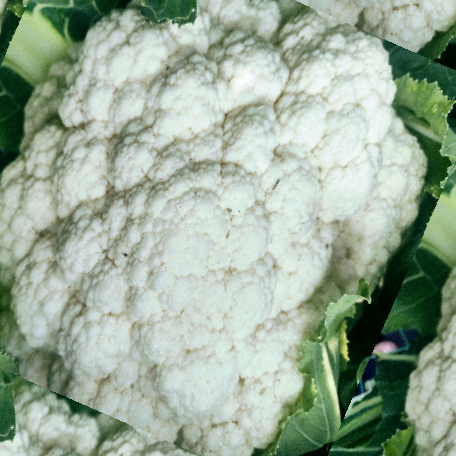
Label: Disease Free